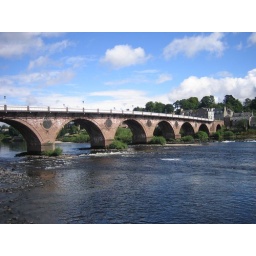
A bridge over the river tay